Dixie Mission

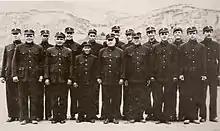
The Dixie Mission in Zhongshan suits, a gift from their hosts.

Raymond P. Ludden, Lieutenant Colonel Reginald E. Foss, Major Wilbur J. Peterkin, Major Charles E. Dole, Captain Brooke Dolan, Lieutenant Simon H. Hitch, 1st Lieutenant Louis M. Jones, Sergeant Walter Gress, and Technician 4th Class George I. Nakamura. Later, other members, including Koji Ariyoshi, joined the mission.